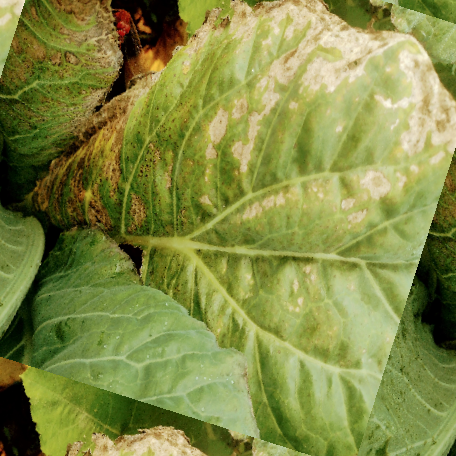
Label: Downy Mildew